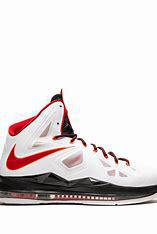
Brand: Nike
Model: Lebron 10